Equation of time

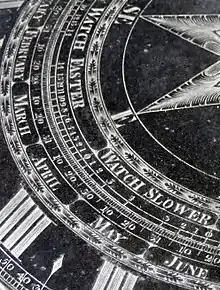
A sundial made in 1812 by Whitehurst & Son, with a circular scale showing the equation of time correction. This is now on display in Derby Museum and Art Gallery.

During a year the equation of time varies as shown on the graph; its change from one year to the next is slight. Apparent time, and the sundial, can be ahead (fast) by as much as 16 min 33 s (around 3 November), or behind (slow) by as much as 14 min 6 s (around 11 February). The equation of time has zeros near 15 April, 13 June, 1 September, and 25 December. Ignoring very slow changes in the Earth's orbit and rotation, these events are repeated at the same times every tropical year. However, due to the non-integral number of days in a year, these dates can vary by a day or so from year to year. As an example of the inexactness of the dates, according to the U.S. Naval Observatory's "Multiyear Interactive Computer Almanac" the equation of time was zero at 02:00 UT1 on 16 April 2011.